Mallory Swanson

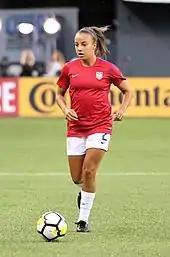
Swanson with the United States against New Zealand on September 19, 2017.

Following a successful run with the U-20 women's national team, Swanson was called up to the senior national team for the first training camp of 2016 from January 5 to 21 leading up to a match against Ireland. At age 17, she was one of the youngest field players to be called up to the team in 15 years. On January 23, 2016, Swanson earned her first cap for the USWNT during the match against Ireland, coming in for Alex Morgan in the 58th minute. She was the youngest player to debut for the national team since Heather O'Reilly's debut in 2002. She then became the 19th United States player to score in her debut when she scored her first international goal in the 83rd minute to secure the United States' 5–0 win.